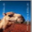
Label: camel